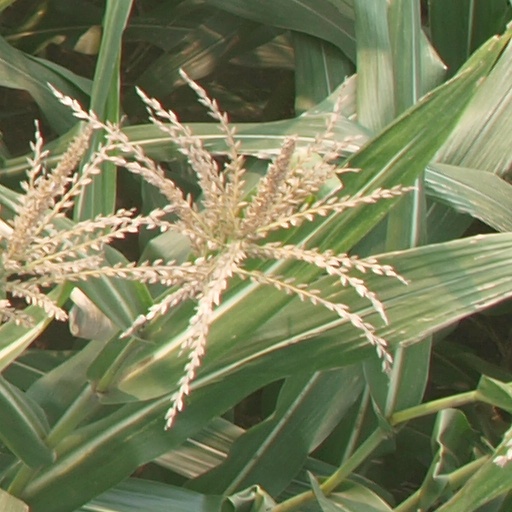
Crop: maize; corn